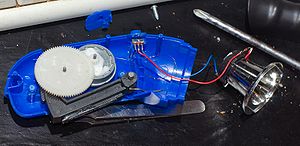
Mekanisk energiforsynet lygte
Dynamolommelygte med trykhåndtag skilt ad.
"En mekanisk energiforsynet lygte er en elektronisk lommelygte, som bliver forsynes via muskelarbejde. Nogle mekanisk energiforsynede lygter blev stærkt markedsført via direct marketing-kampagner i begyndelsen af 2002 under navnet ""evighedslygter"".